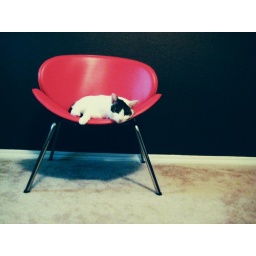
Zoe in a red chair